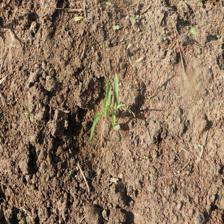
Label: Sorghum